African river martin

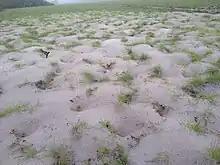
Breeding colony in Gabon

The African river martin has flight displays in which pairs or small groups chase each other while making jingling calls. It also displays on the ground, with the wings drooped and slightly open, and the head raised but held horizontally; the function of these terrestrial displays is uncertain. This species nests in colonies in sandbanks along forested rivers from December to April when the river is low. The colonies, sometimes shared with rosy bee-eaters in Gabon, may contain up to 800 birds, each pair excavating a long tunnel in the sandbar. Two to four unspotted white eggs are laid onto a few twigs and leaves in the pocket at the end of the tunnel. The eggs measure . The incubation and fledging times are unknown, although it is believed that both parents care for the nestlings.